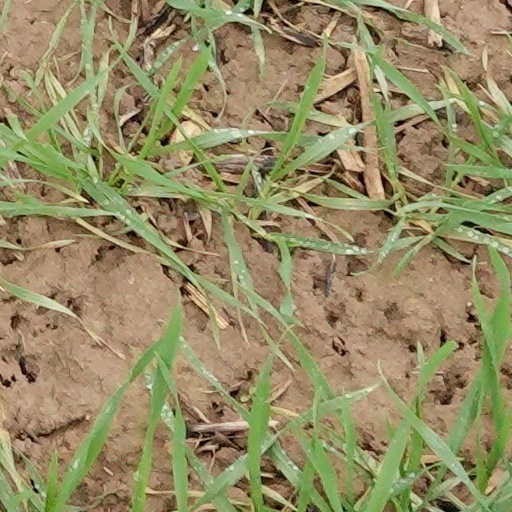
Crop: wheat